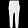
Label: Trouser